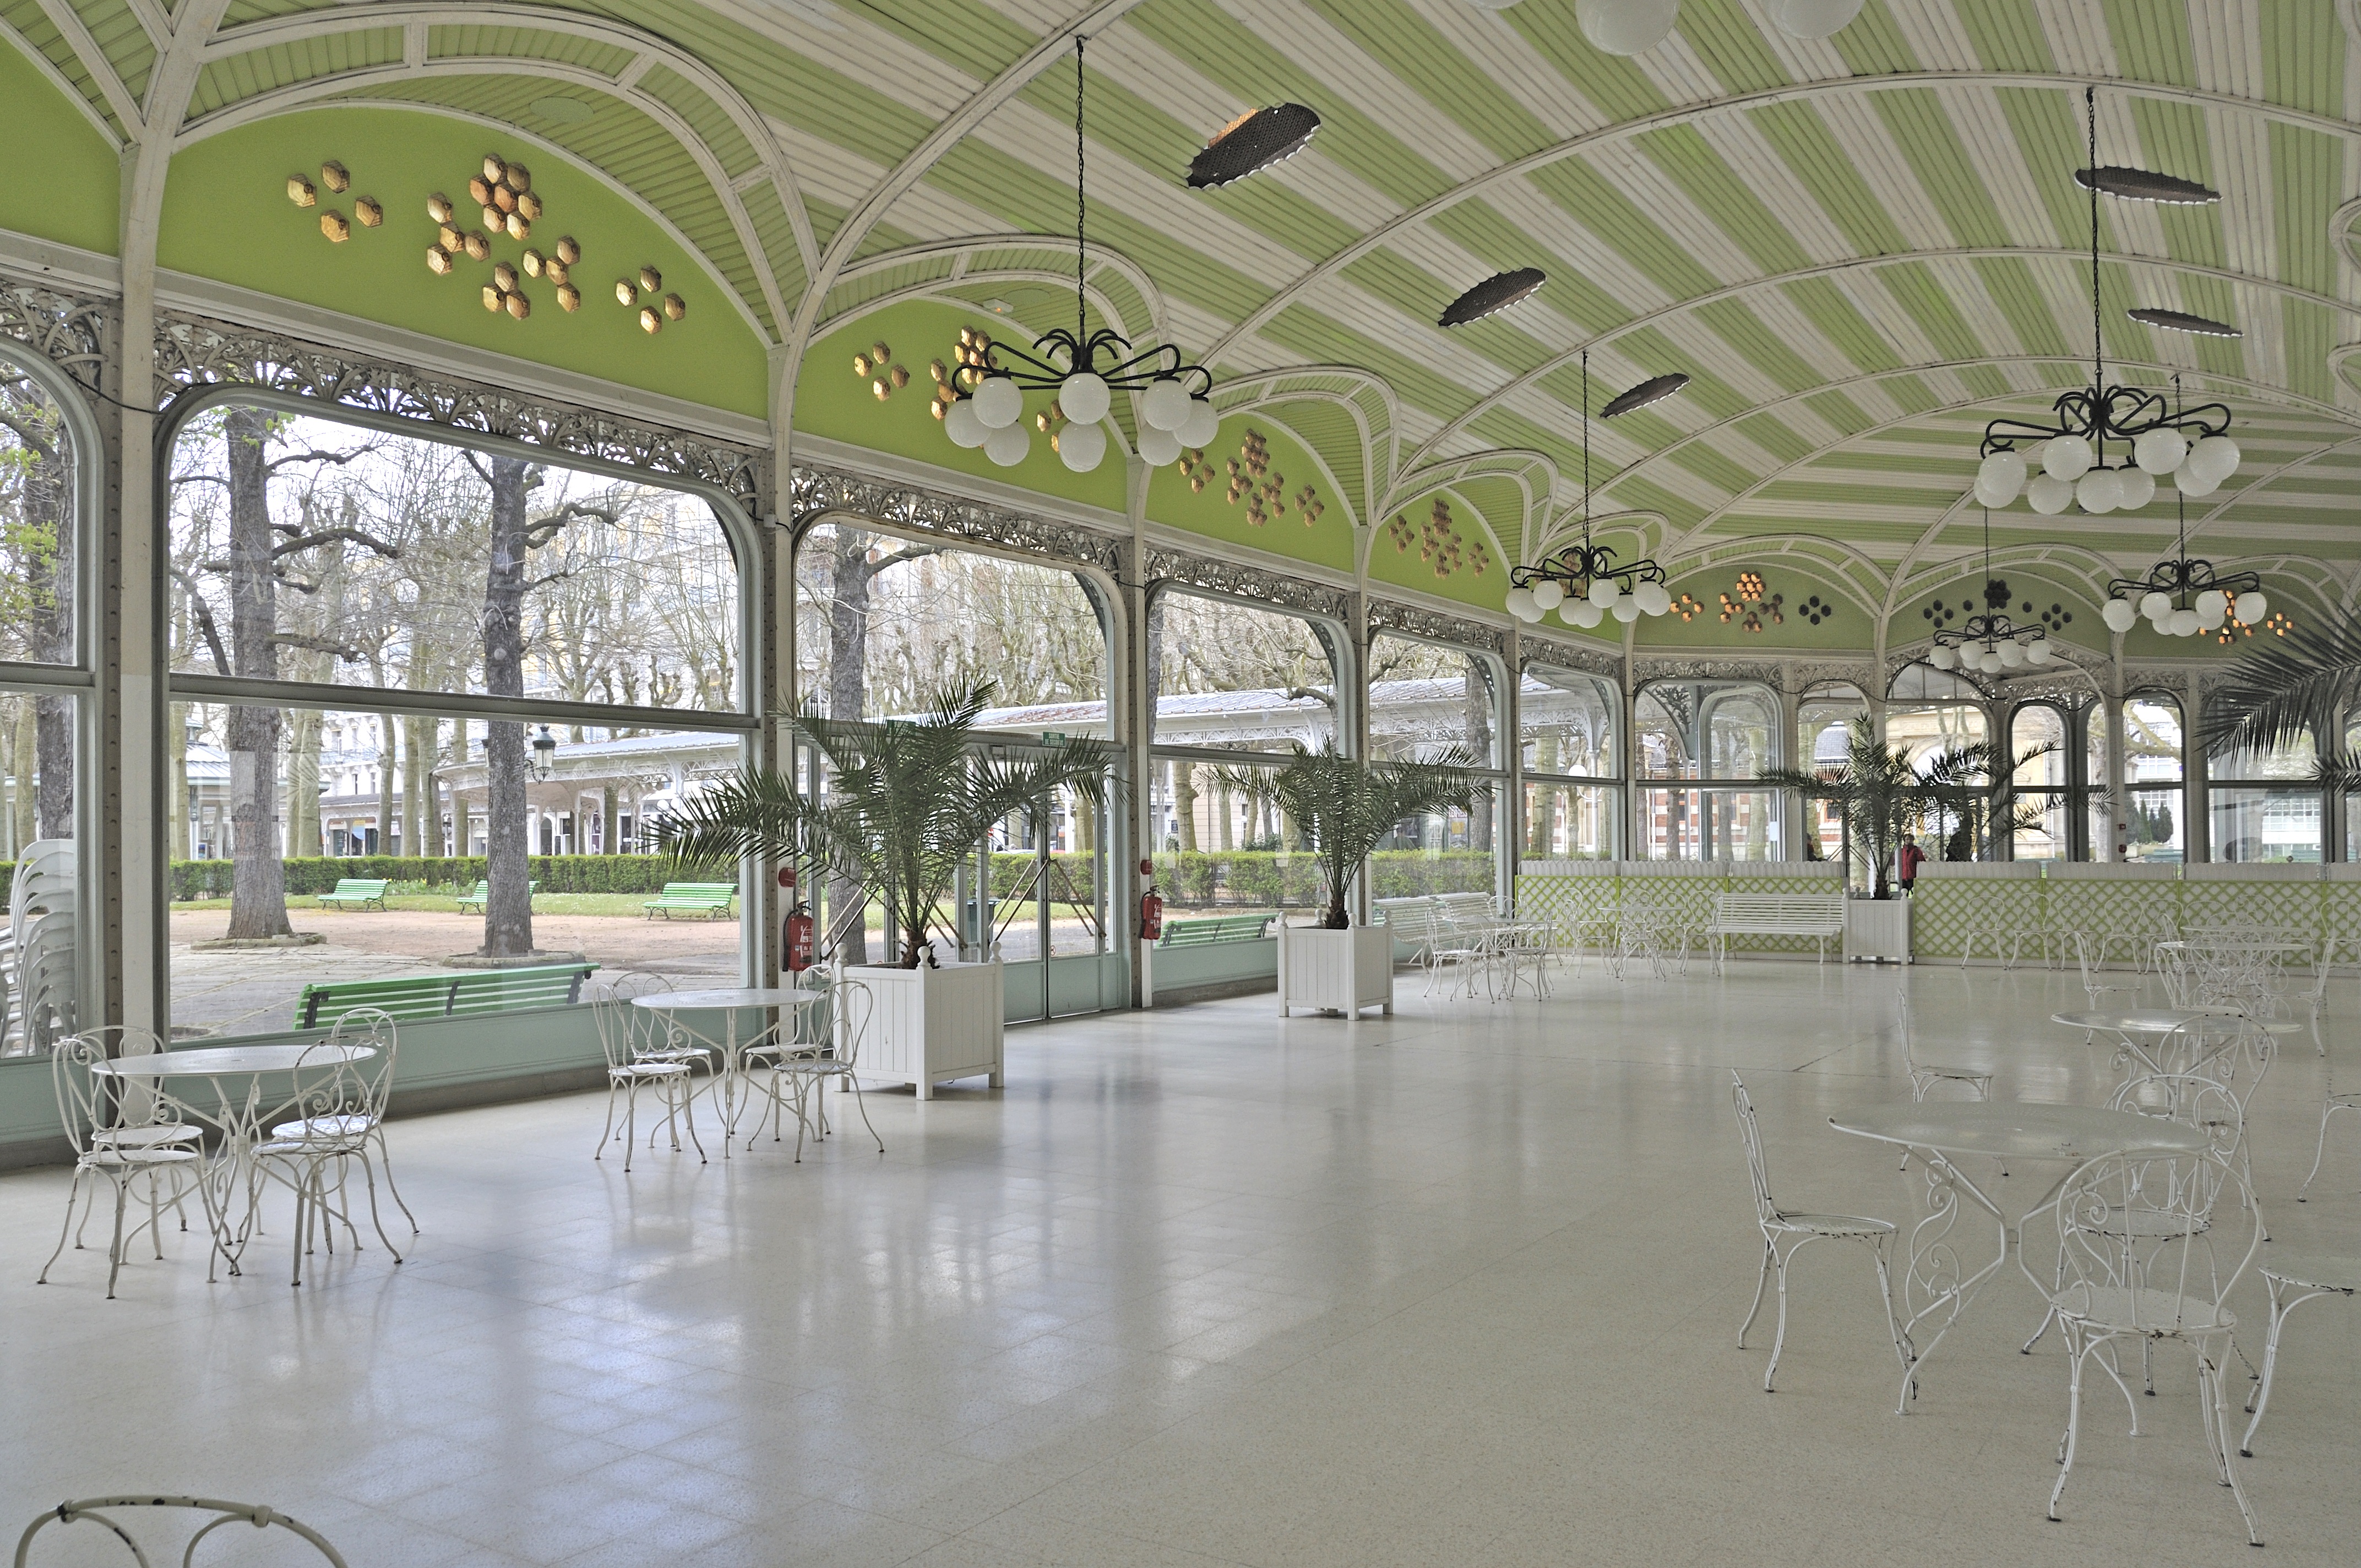
architecture, building, france, plaza, interior design, spa, tourist attraction, vichy, bottled water